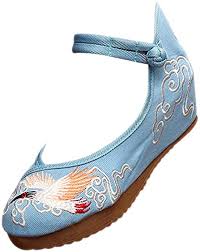
Waste category: shoes